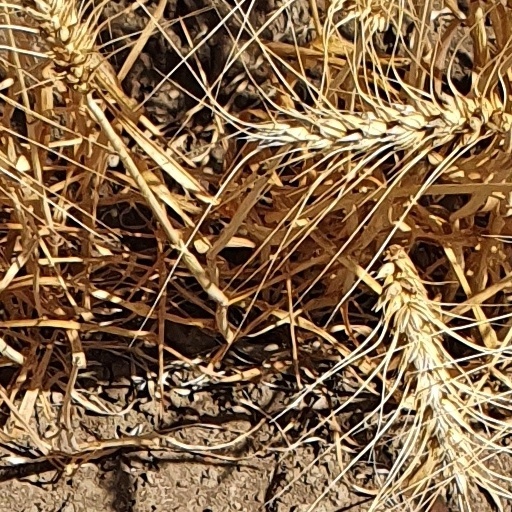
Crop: wheat